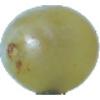
Label: Grape White 1